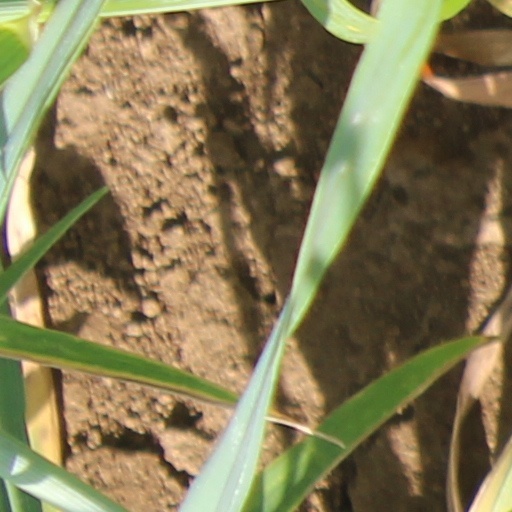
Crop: wheat